Question: Please indicate a possible affordance area of swing_tennis_racket that can be used for holding
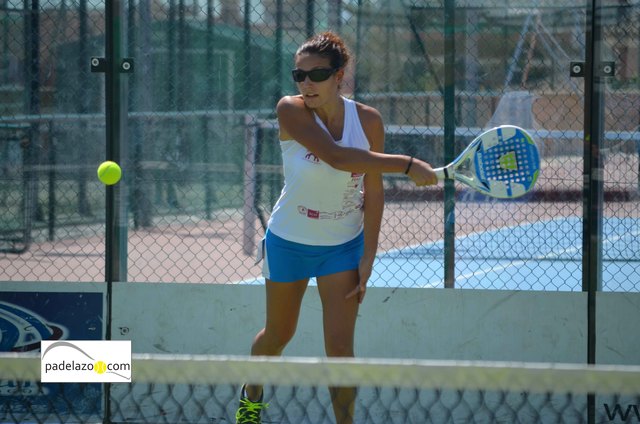
Answer: [402.855, 155.952, 458.79, 185.339]